Delichon

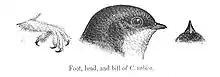
Common house martin illustration showing the feathered leg and toes; and the short wide bill

"Delichon" martins are 13–15 cm (5–6 in) long, blackish blue above with a contrasting white rump, and with white or grey underparts. They are chunky, bull-headed and short-tailed birds, and have feathering on the toes and tarsi. The common house martin is the largest bird, with an average weight of 18.3 g (0.65 oz), and has the most deeply forked tail; the Nepalese species is the smallest (15 g, 0.53 oz) and has the squarest tail. Distinctive species plumage features are the black chin and black undertail coverts of the Nepal house martin, and the greyish wash to the underparts of the Asian house martin. As with other swallows and martins, the moult is slow and protracted because of the need to maintain efficient flight at all times to enable feeding. Moult normally starts on arrival at the wintering grounds, but overlaps with the breeding season for the non-migratory Nepal house martin.